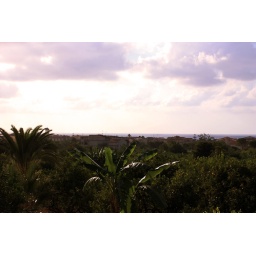
The house was built by my grandfather, and this is the lemon garden